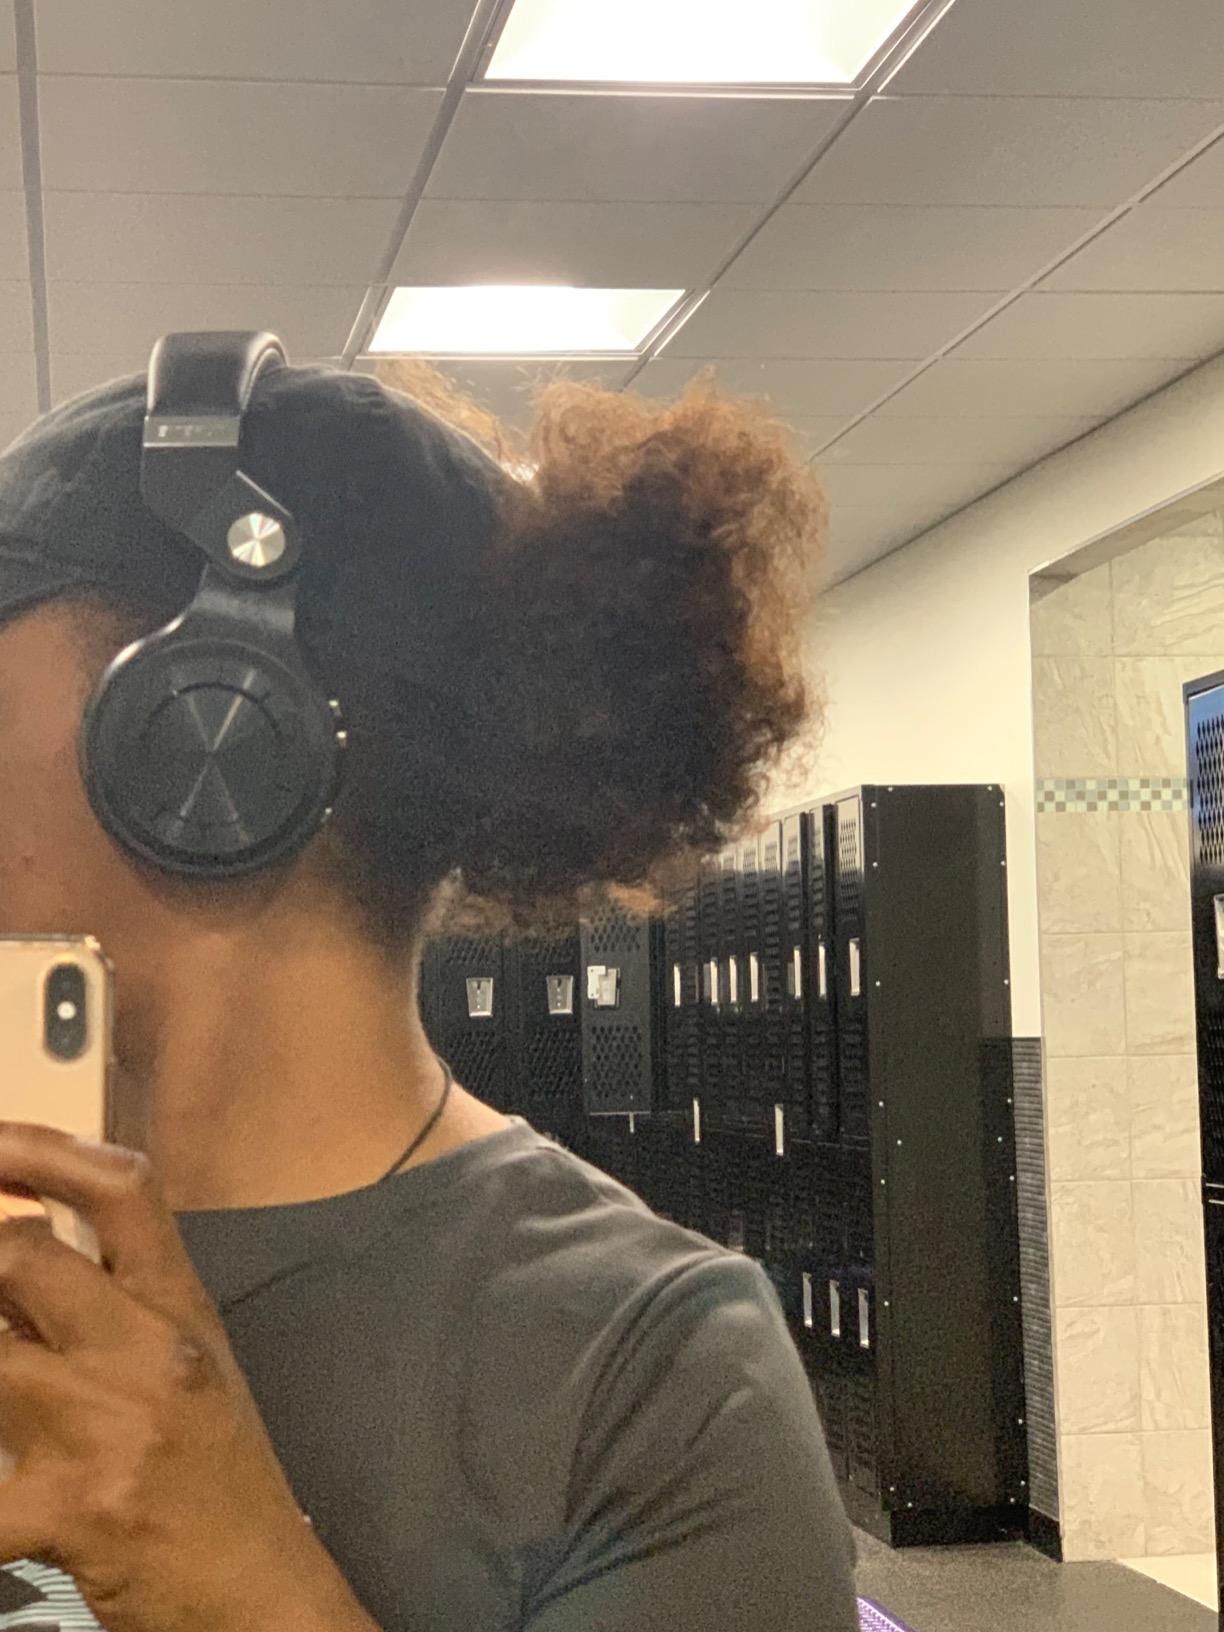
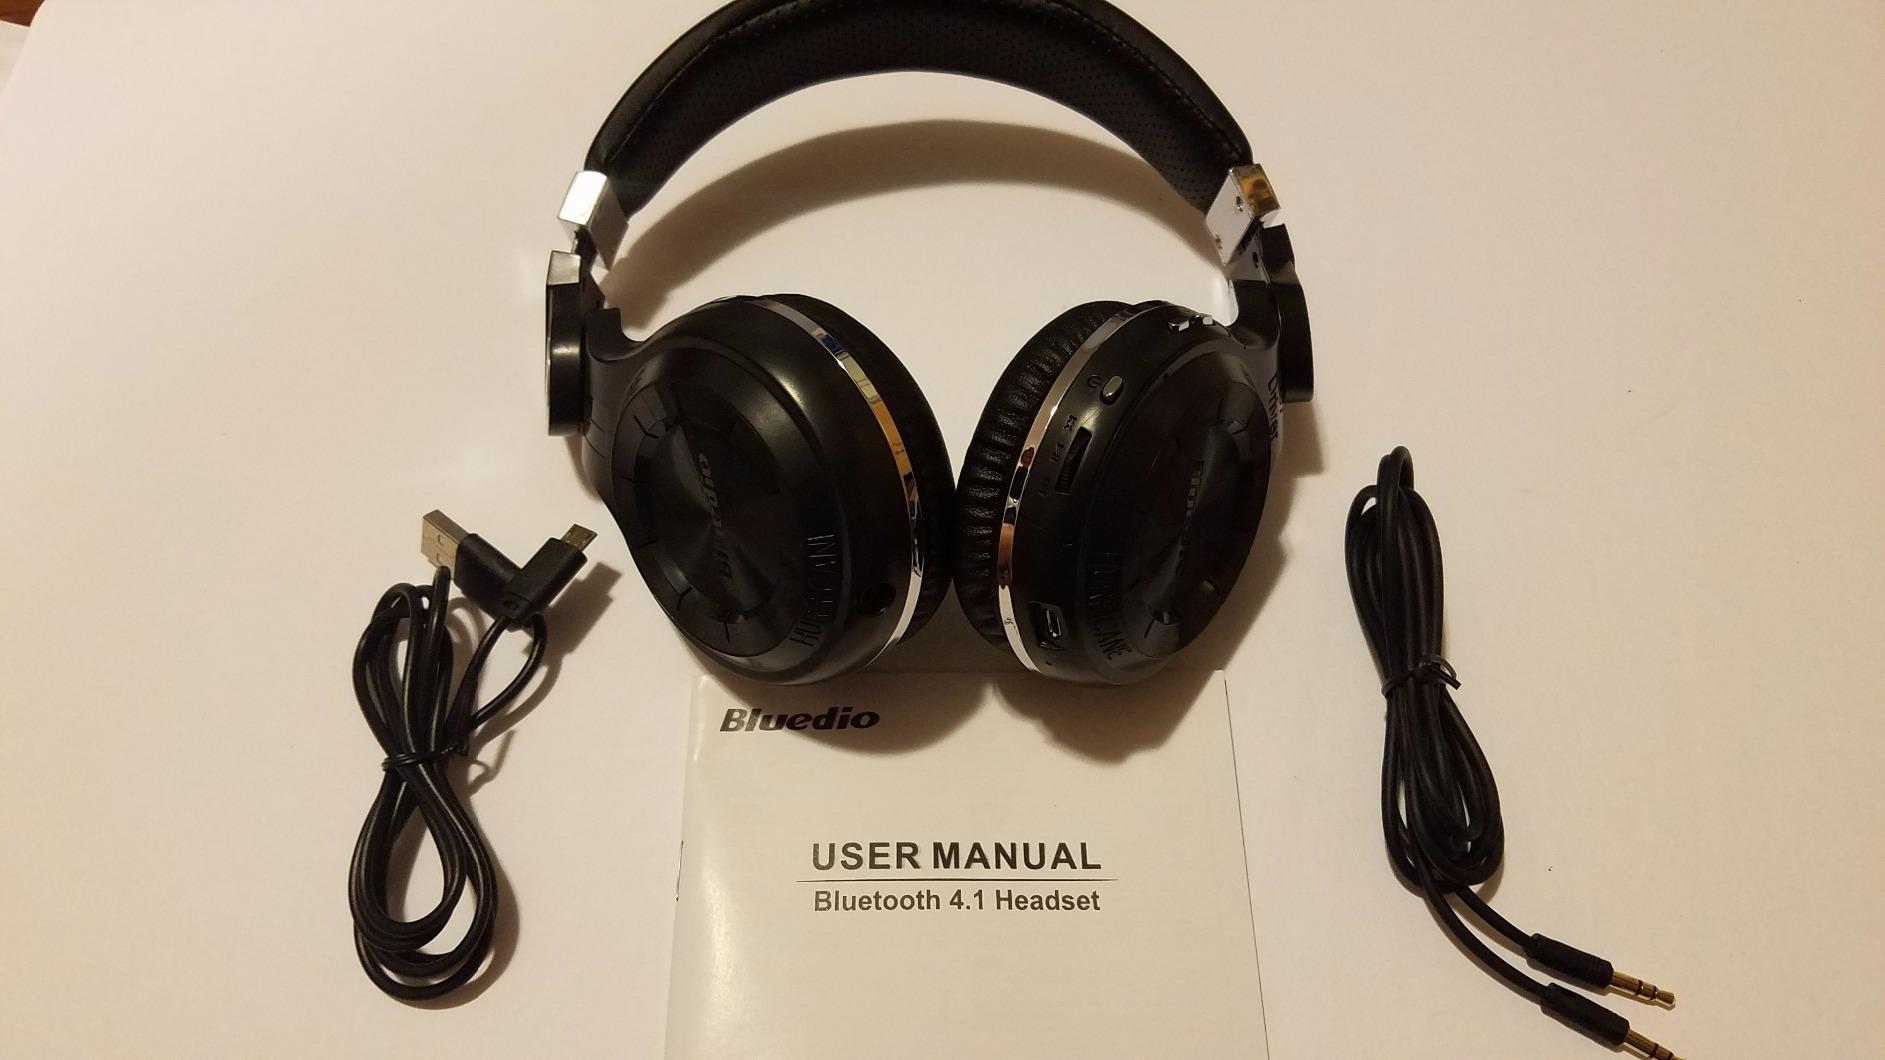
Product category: headphones
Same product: yes